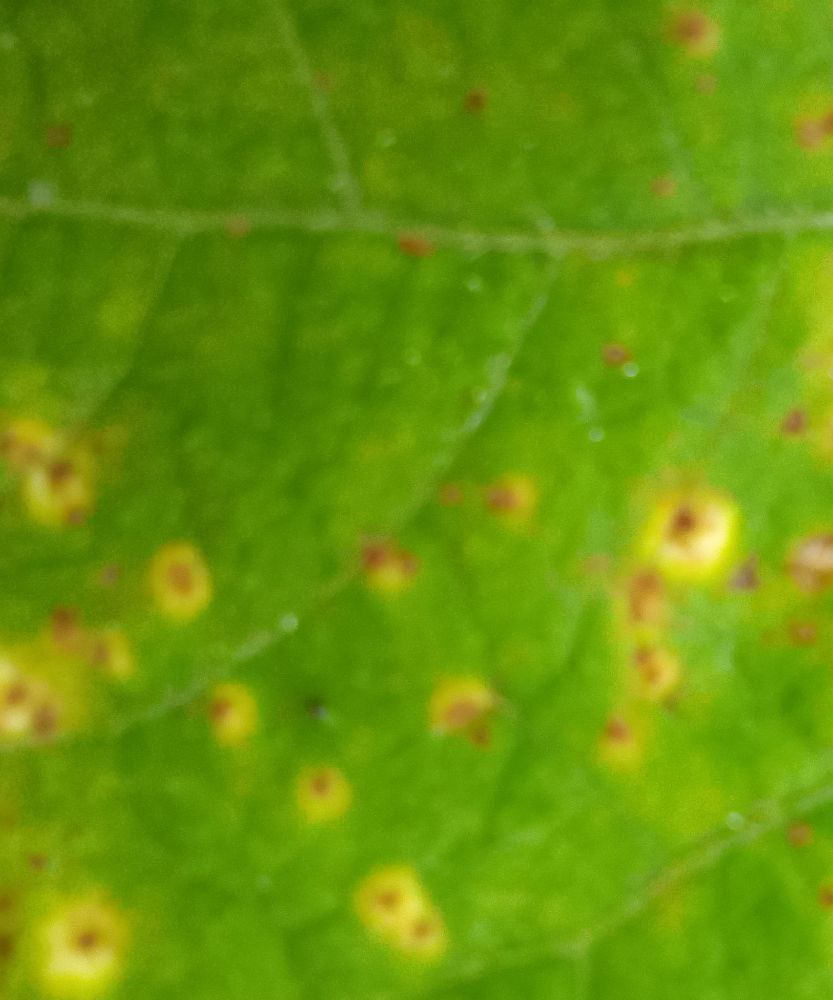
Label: rust